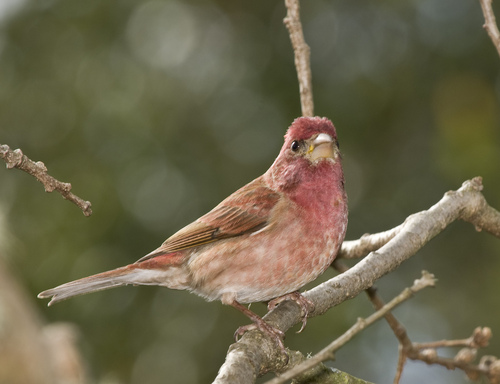
a bird with thick, short beak, red crown, red breast that fades into a pink and white belly, and red coverts.
this bird has a light red head and even lighter red body, with some light brown on its wings.
this bird has a coral pink crown and face and a white breast mottled with brown and peach.
this bird is white and red in color with a light beak, and black eye rings.
small grey red and brown bird with medium pink tarsus and medium beak
this bird is red with white and has a very short beak.
this vivid bird has a ruby breast and light orange side with a small head and multicolored wing.
this bird has wings that are brown and has a red crown
this bird has a red crown and throat with a yellow bill.
a red bird with a yellow bill and brown wings
Species: Purple Finch